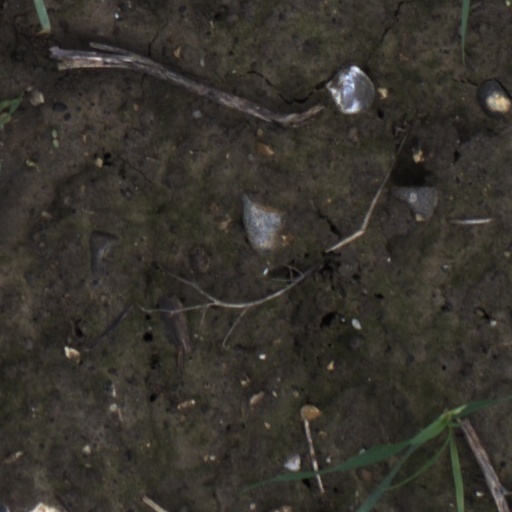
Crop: wheat